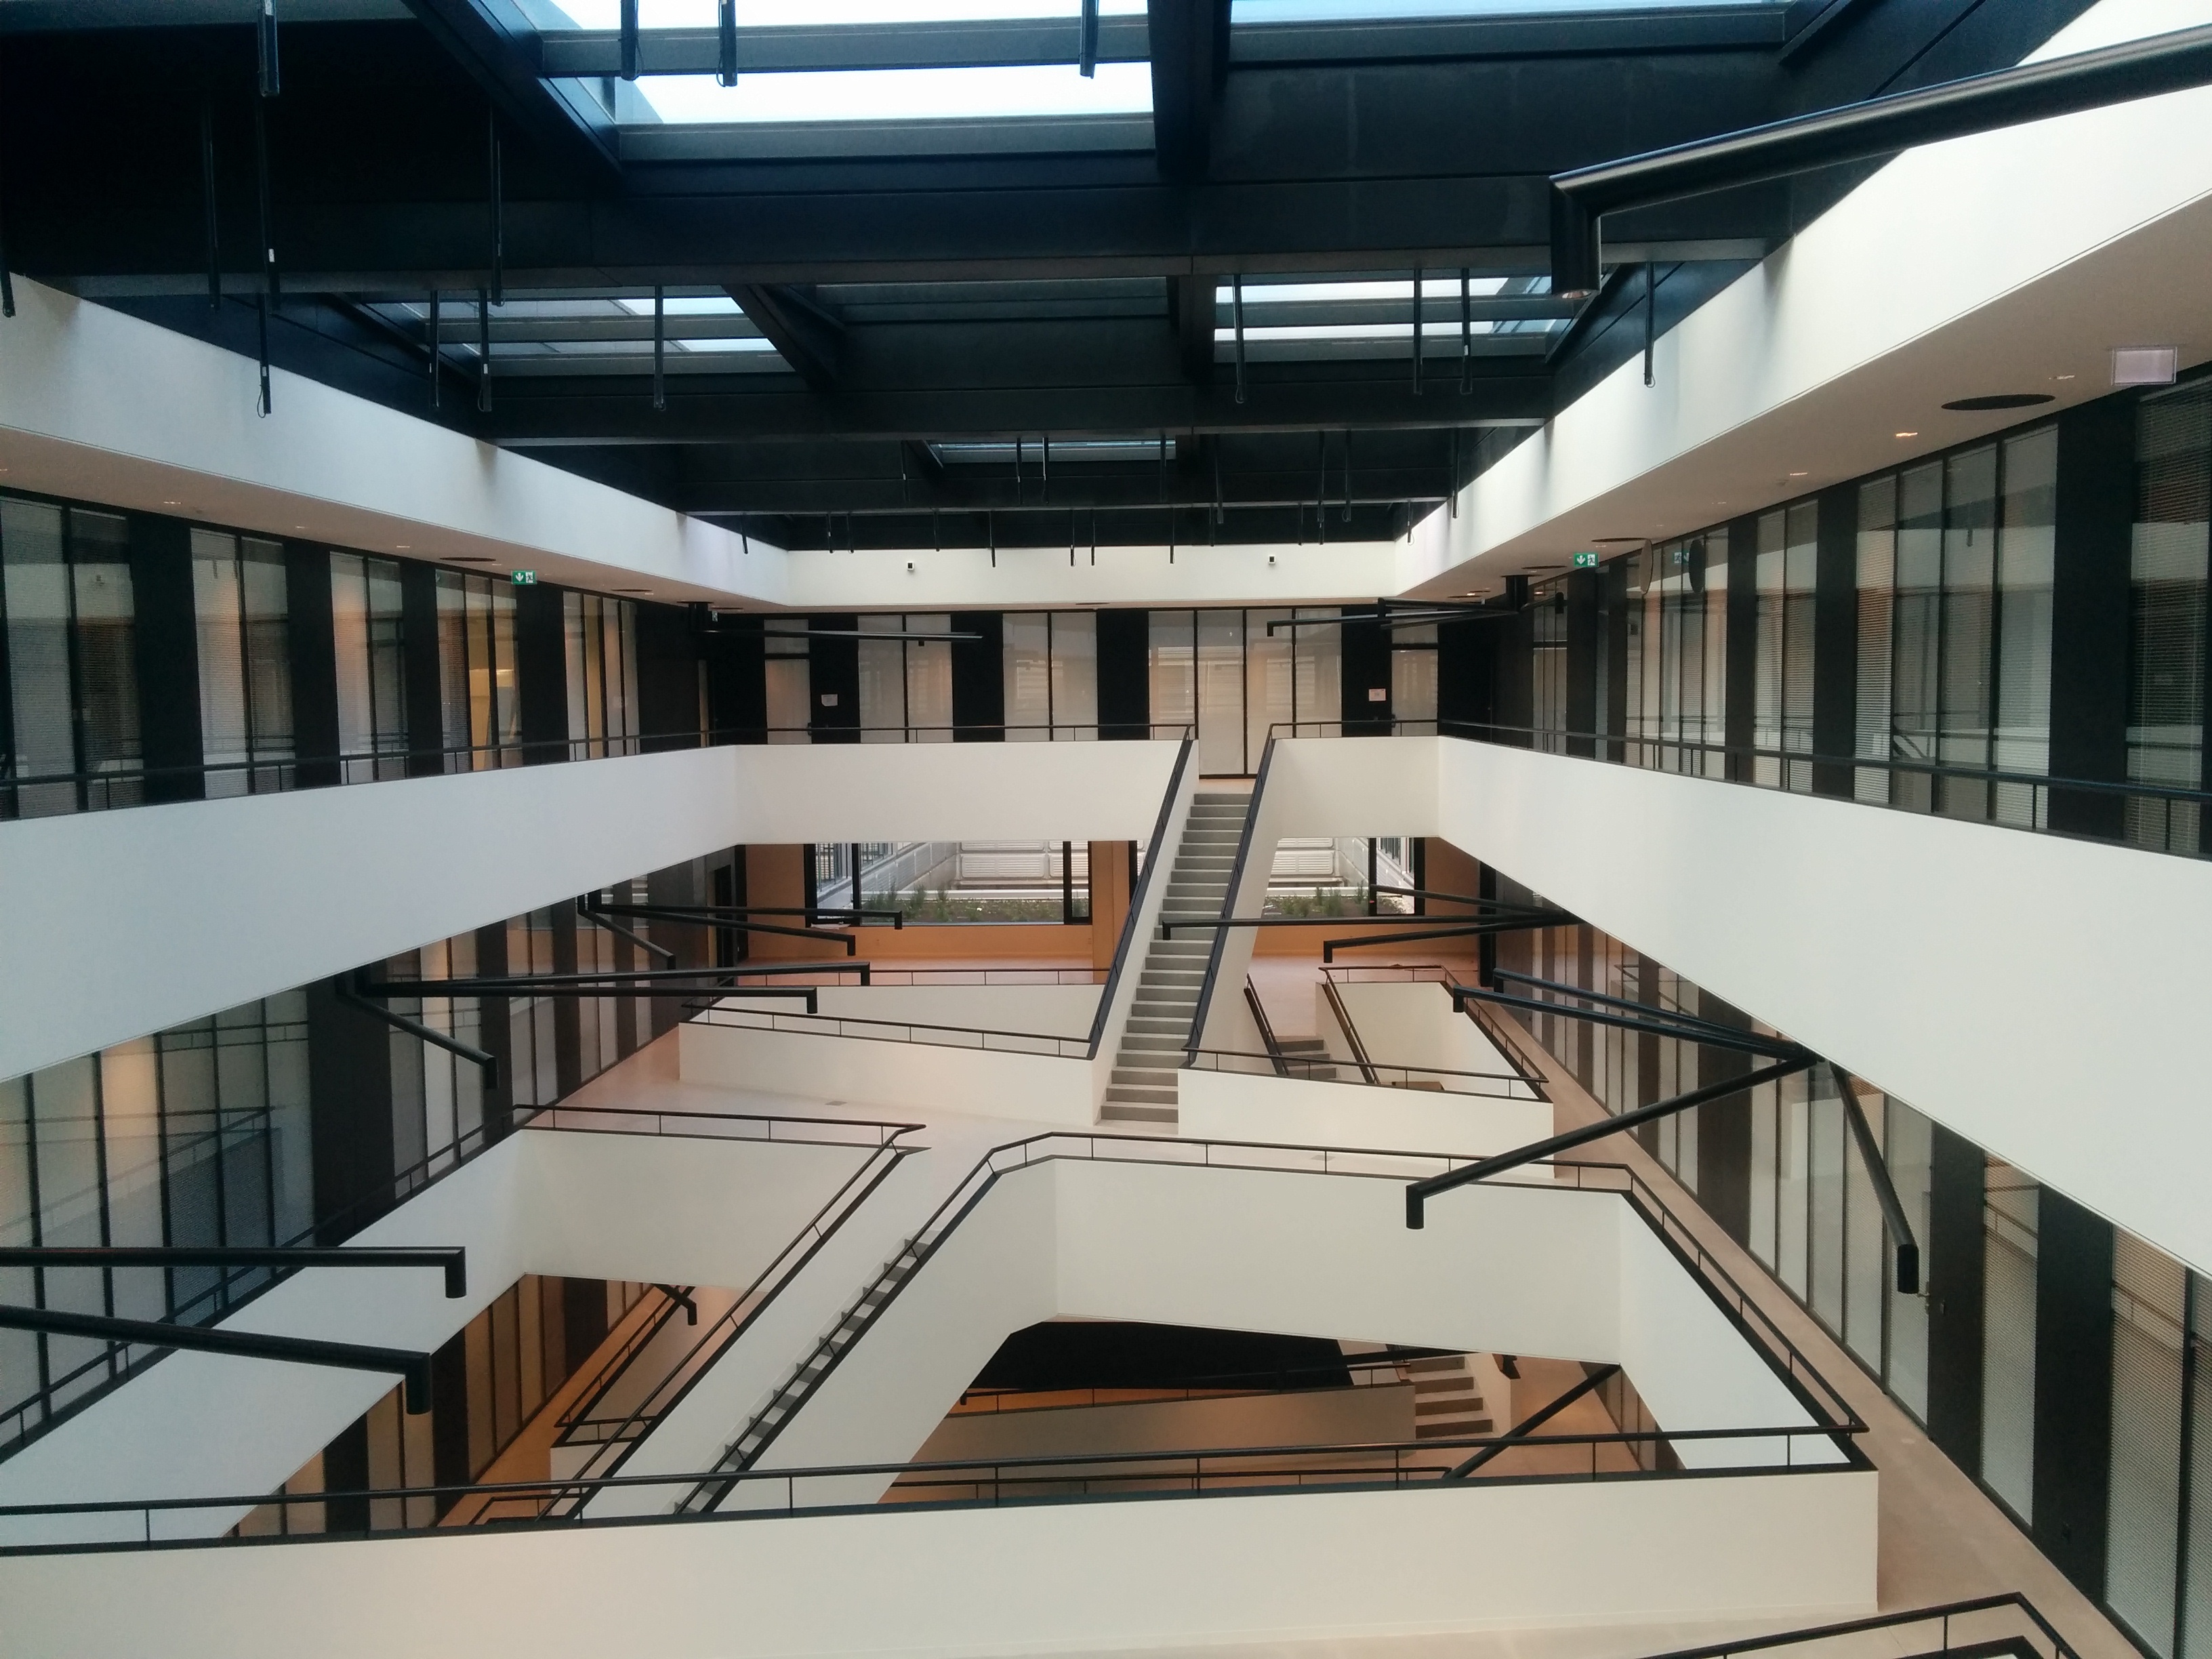
architecture, boat, vehicle, yacht, facade, interior design, design, headquarters, passenger ship, daylighting